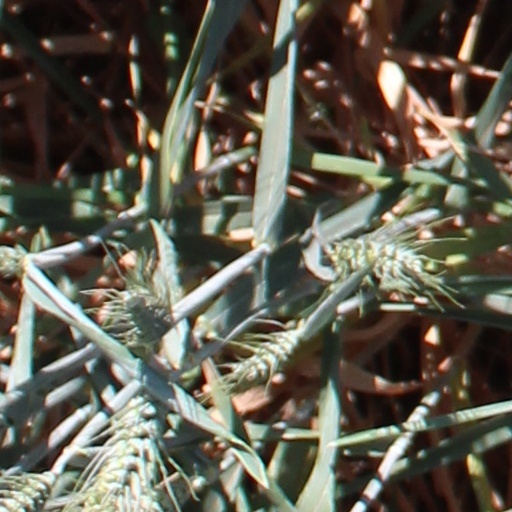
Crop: wheat